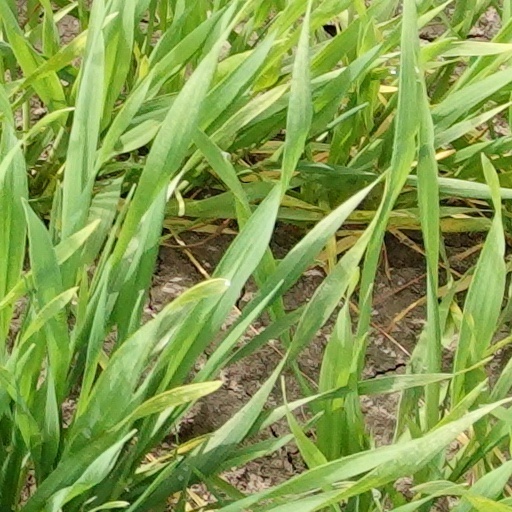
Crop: wheat